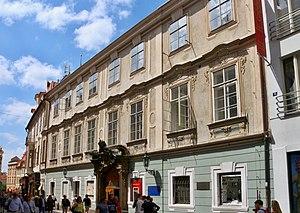
Le Palais Millesimov est un palais du haut baroque situé rue Celetná dans la Vieille Ville de Prague. Il est protégé en tant que monument culturel de la République tchèque.